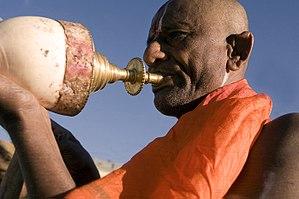
Shankha est le nom sanskrit de la conque dont l'apex est coupé afin de pouvoir souffler dedans à la manière d'une trompe de chasse. Il servait autrefois à effrayer l'ennemi dans la bataille et aujourd'hui à appeler dieux et fidèles dans les rituels hindous. C'est l'un des huit symboles de bon augure dans le bouddhisme. C'est aussi l'un des attributs du dieu Vishnu et ses avatars ainsi que de Durga. Dans le jaïnisme, c'est le symbole du tirthankara Neminath. Dans le bouddhisme tibétain, il est le symbole de Vajratārā et Ekajaṭā.